Tunis derby

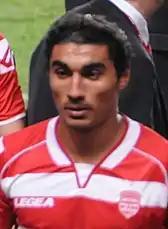
Seifeddine Akremi

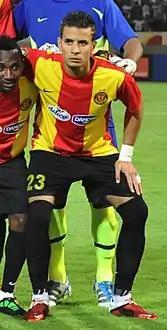
Khaled Korbi

In 1995, after the referee took out four red cards, the match was halted in the 70th minute by Esperance (4-0).